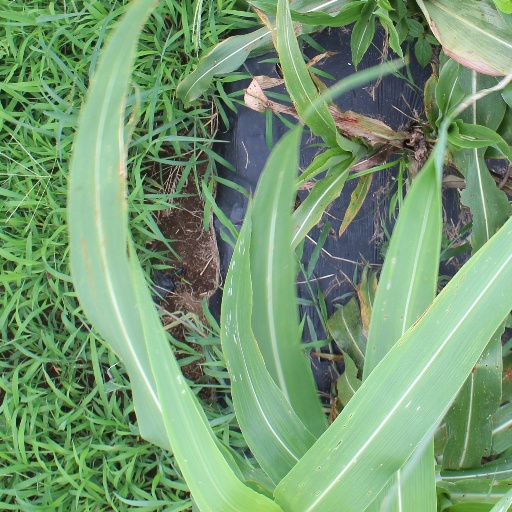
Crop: sorghum